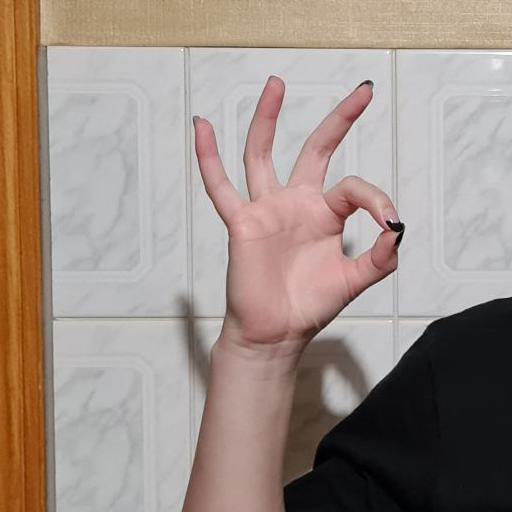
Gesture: ok